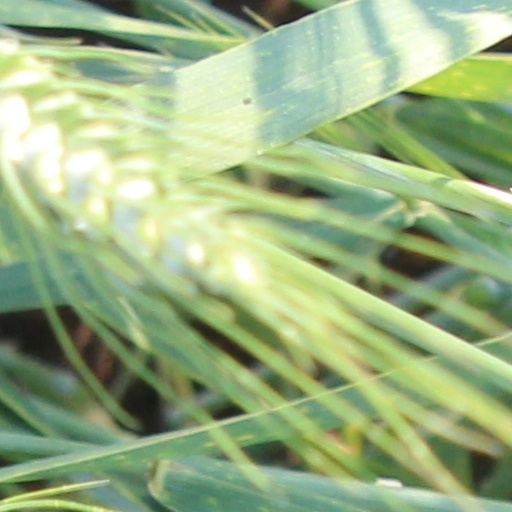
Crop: wheat